Dorob National Park

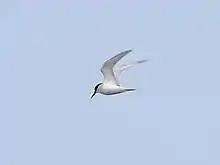
Damara tern ("Sternula balaenarum") in the park

This park has "a spectacular coastal dune belt, vast gravel plains, Namibia’s richest coastal area for birds, rich botanical diversity, and major ephemeral river systems and their river mouths."